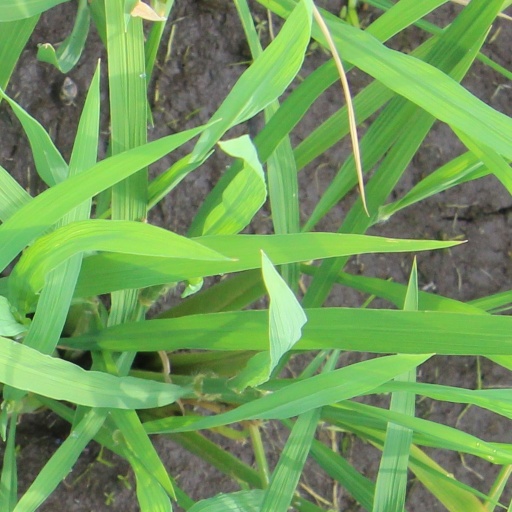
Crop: rice